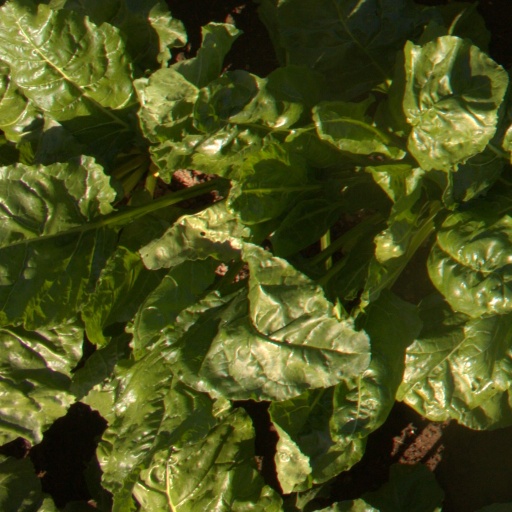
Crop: sugar beet